Charles W. Goodyear House

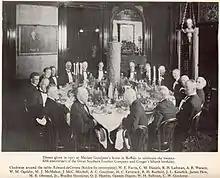
25th anniversary of the Great Southern Lumber Company (and Anson Goodyear's fiftieth birthday) celebrated at the House

In October 1919, when King Albert I of Belgium, Queen Elisabeth of Bavaria, and their son Prince Leopold took an official visit to the United States, they visited Buffalo. During their visit, they were entertained as guests of Charles' wife Ella Portia Conger Goodyear in the House.